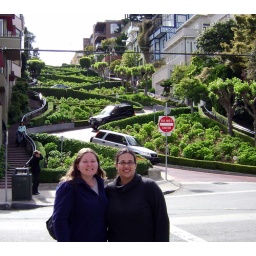
The crookedest, steepest street ever.  I felt like I was in a crazy car commercial.